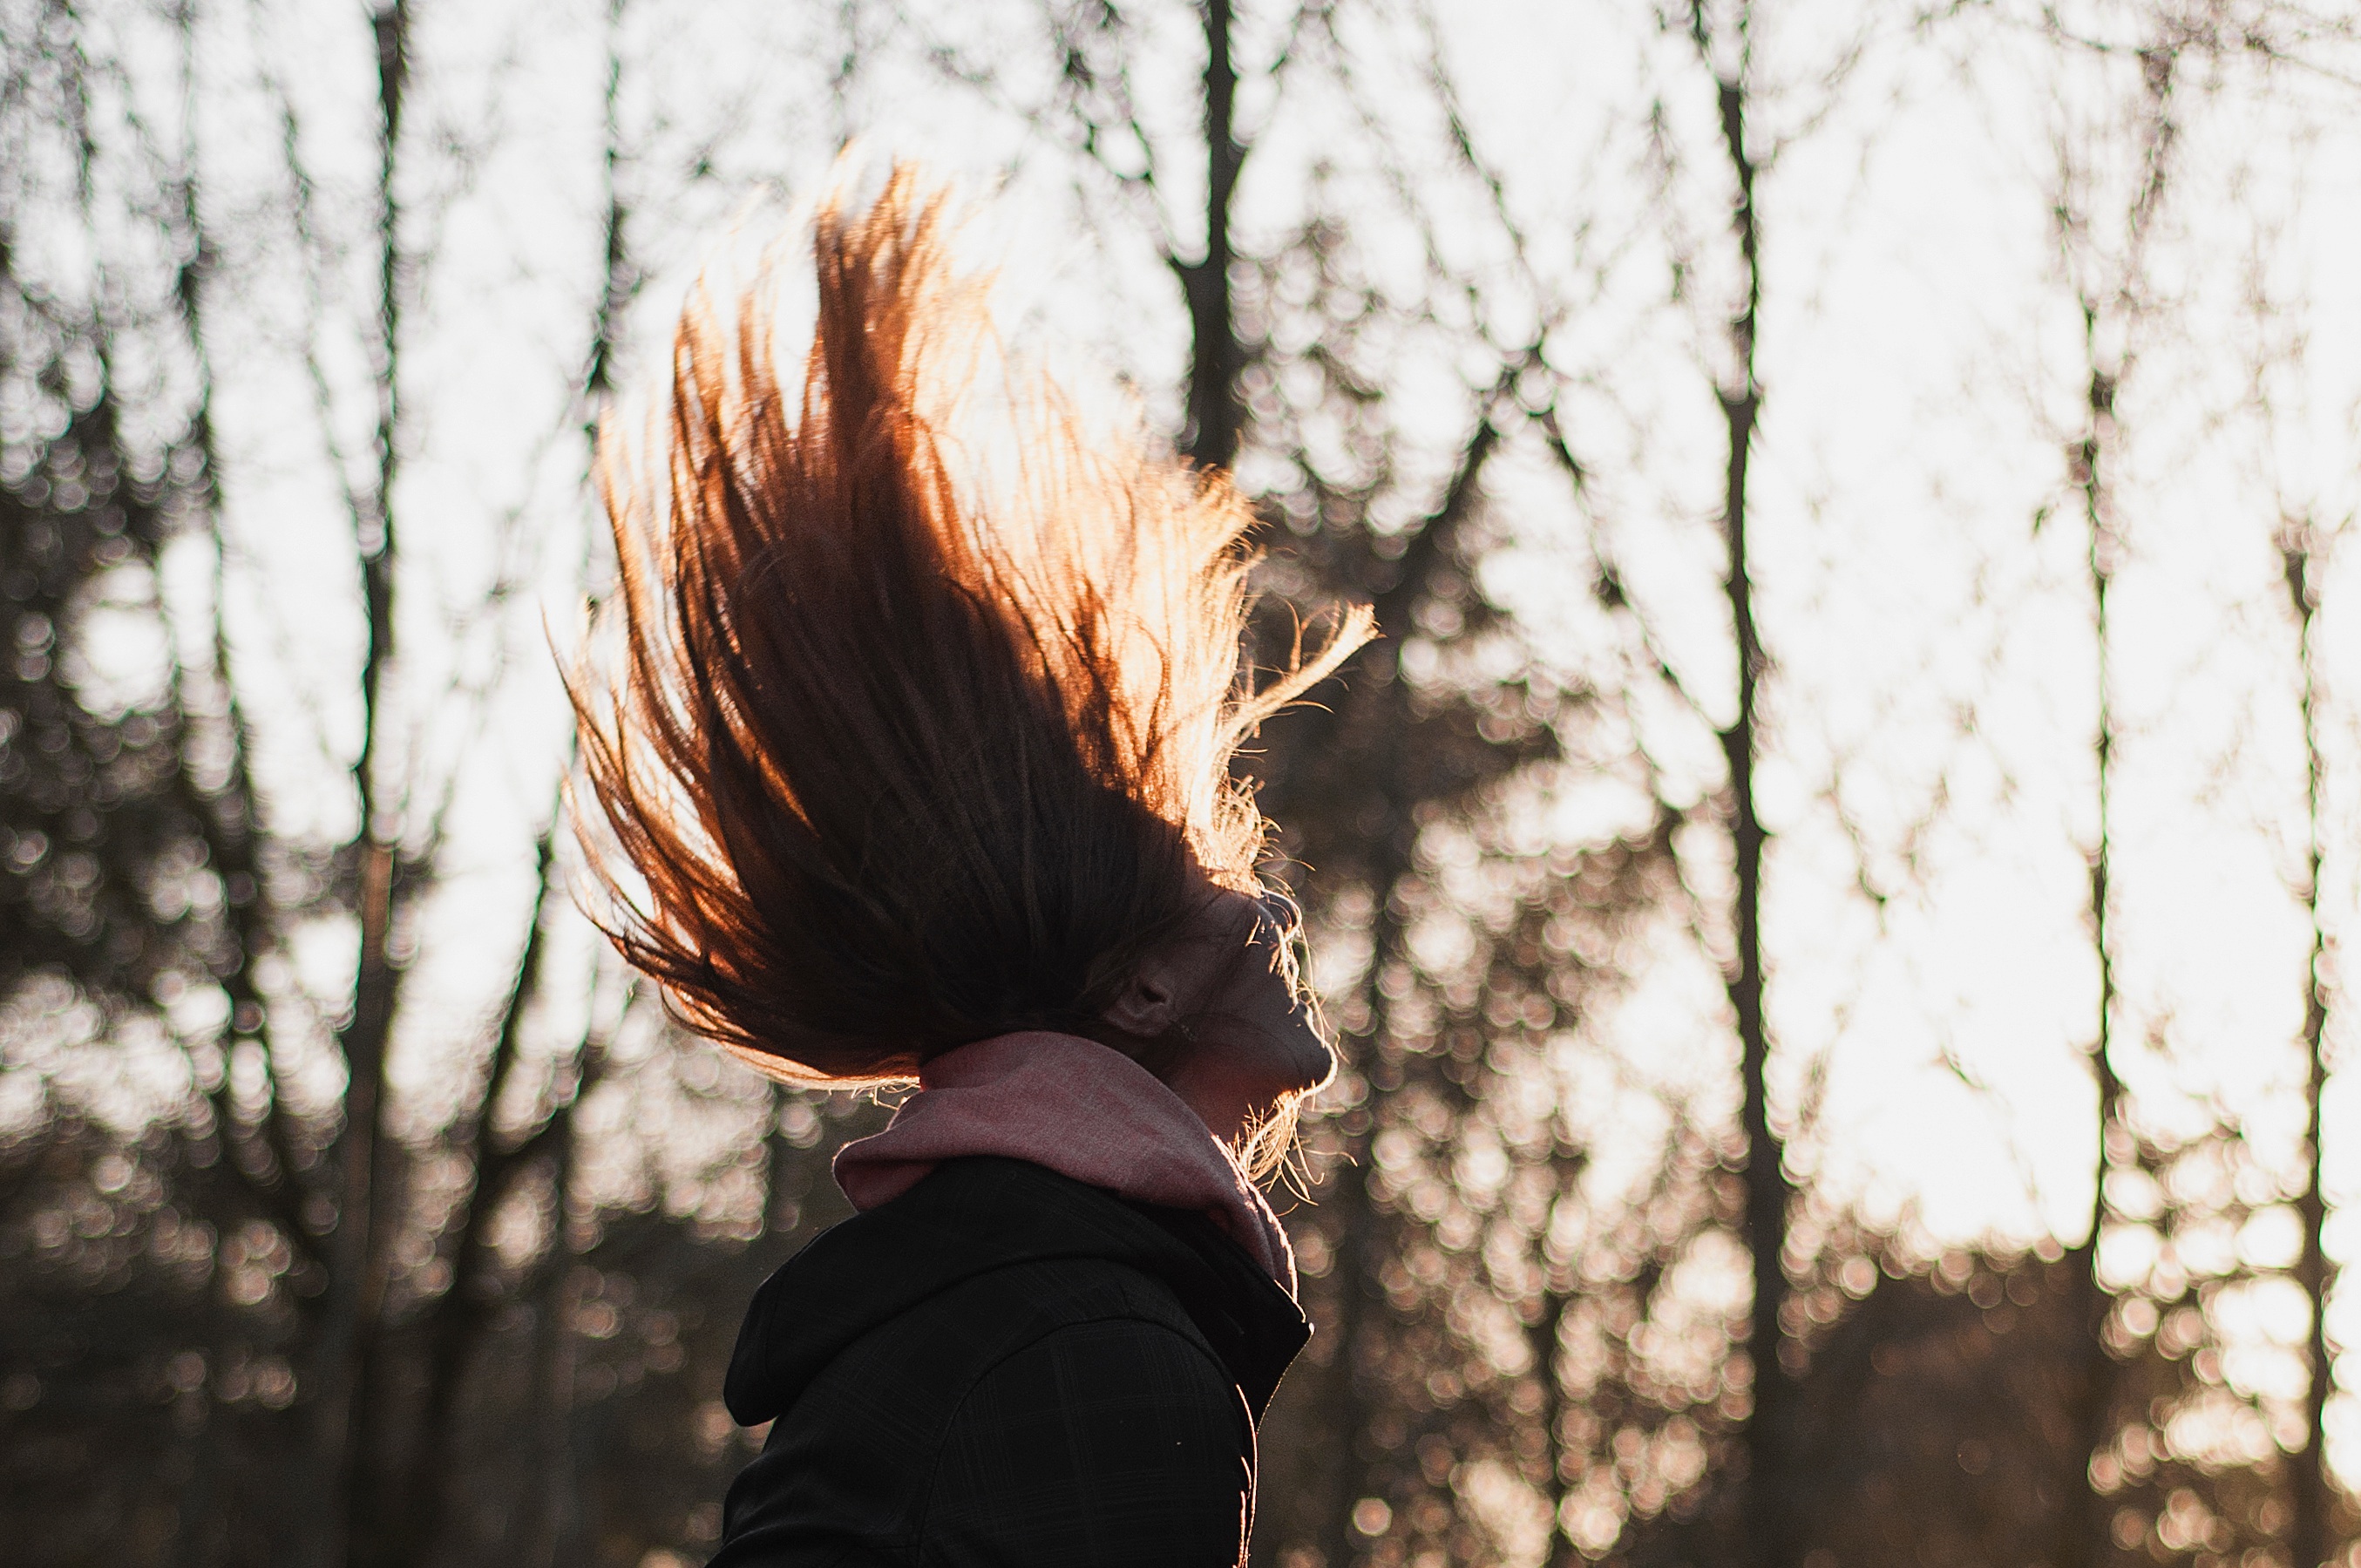
hand, tree, nature, grass, plant, photography, sunlight, leaf, flower, spring, autumn, season, photograph, beauty, emotion, woody plant